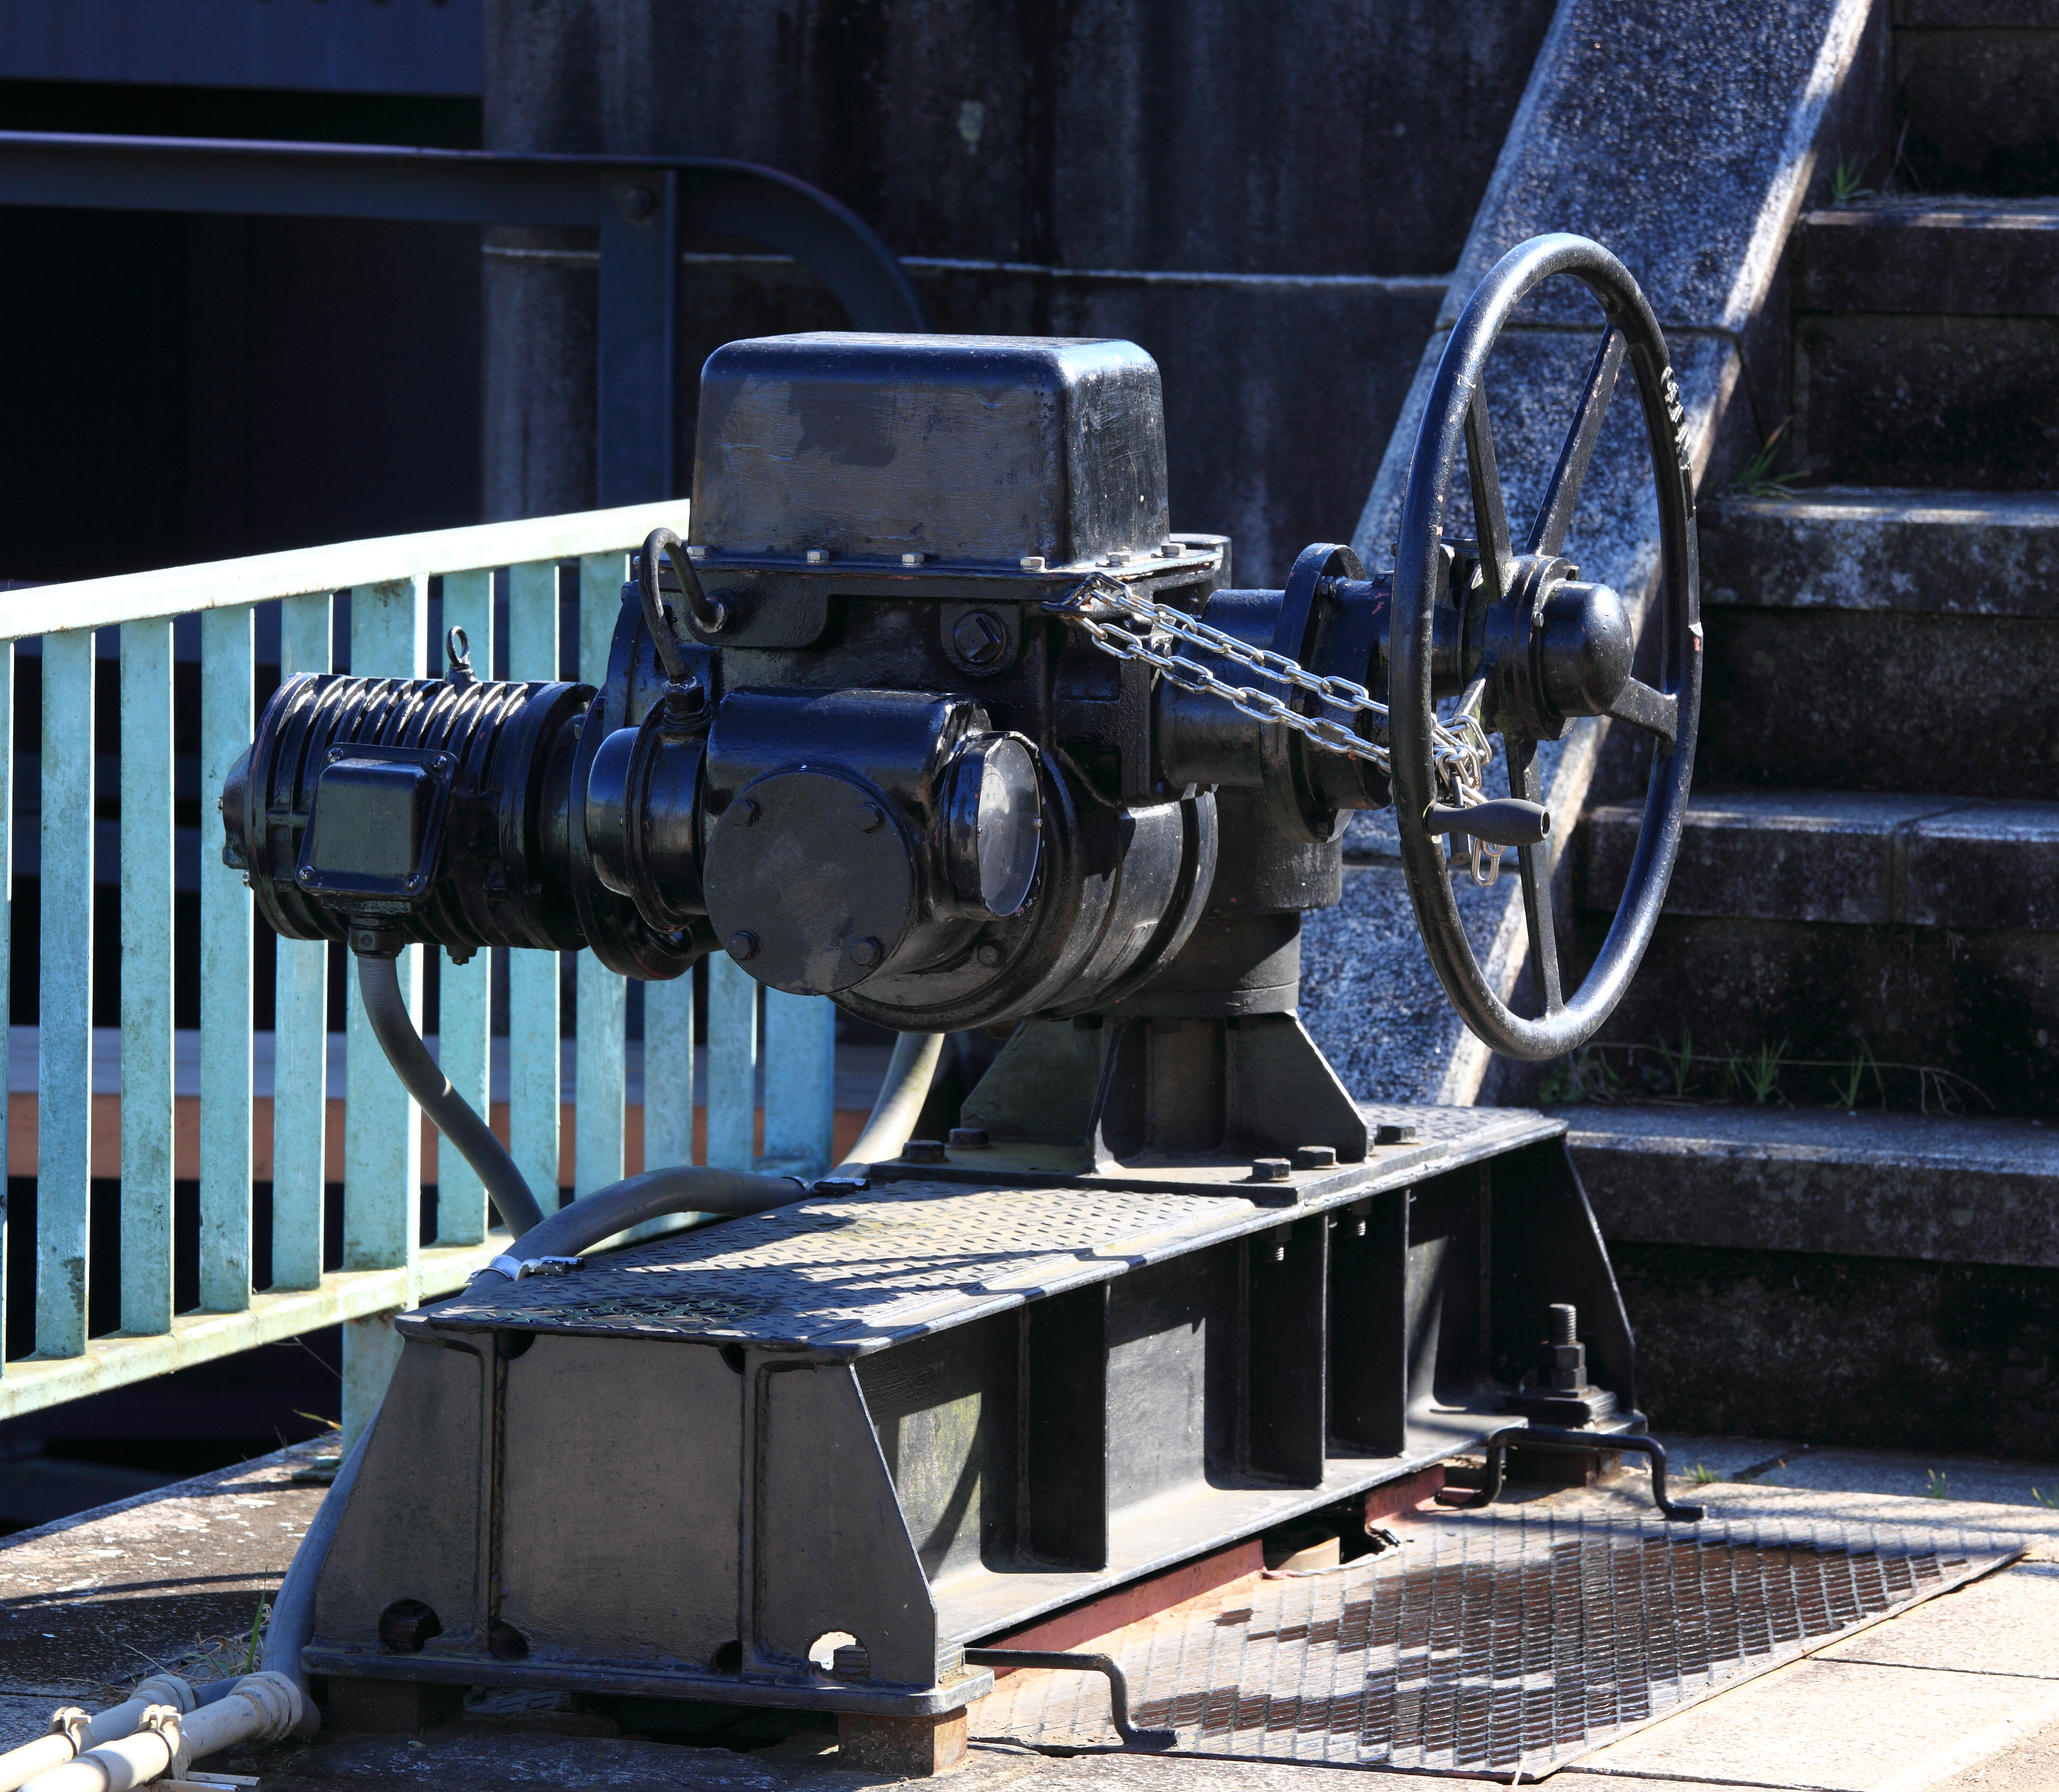
wheel, high, vehicle, machine, cool image, engine, 5d, steam engine, cannon, hires, locks, markii, hi, res, resolution, ibaraki, inashiki, yokotonekoumon, machine tool, aircraft engine